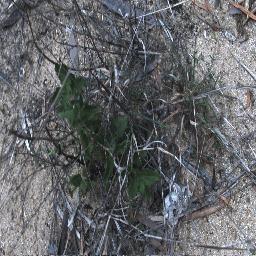
Label: siam_weed